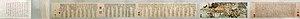
Wen Zhengming, calligraphe et poète chinois de la dynastie Ming, né en 1470, et originaire de Suzhou, dans la province du Jiangsu, mort en 1559. Né Wen Bi, il prit pour nom personnel Zhengming, comme surnom Zhengzhong, et comme nom de pinceau Héngshān jūshì.